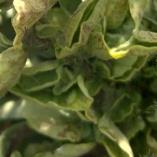
Crop: Tomato
Condition: virosis-d